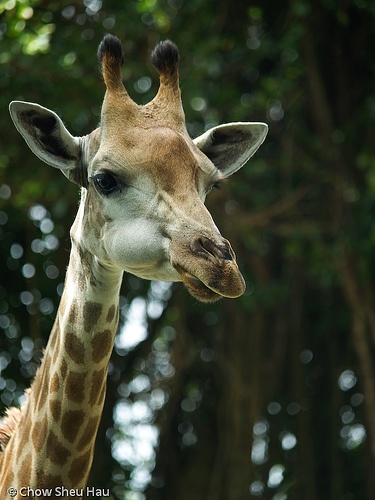
A giraffe standing in a forest with lots of trees.
A close up of a giraffe from the neck up
A giraffe with food gathered in one side of its cheek.
A giraffe hides a lot of food in his cheek.
A giraffe standing and chewing a mouthful of food.